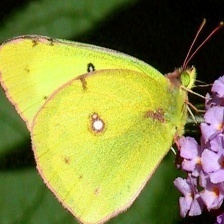
Species: CLOUDED SULPHUR
Butterfly family (ImageNet category): sulphur_butterfly